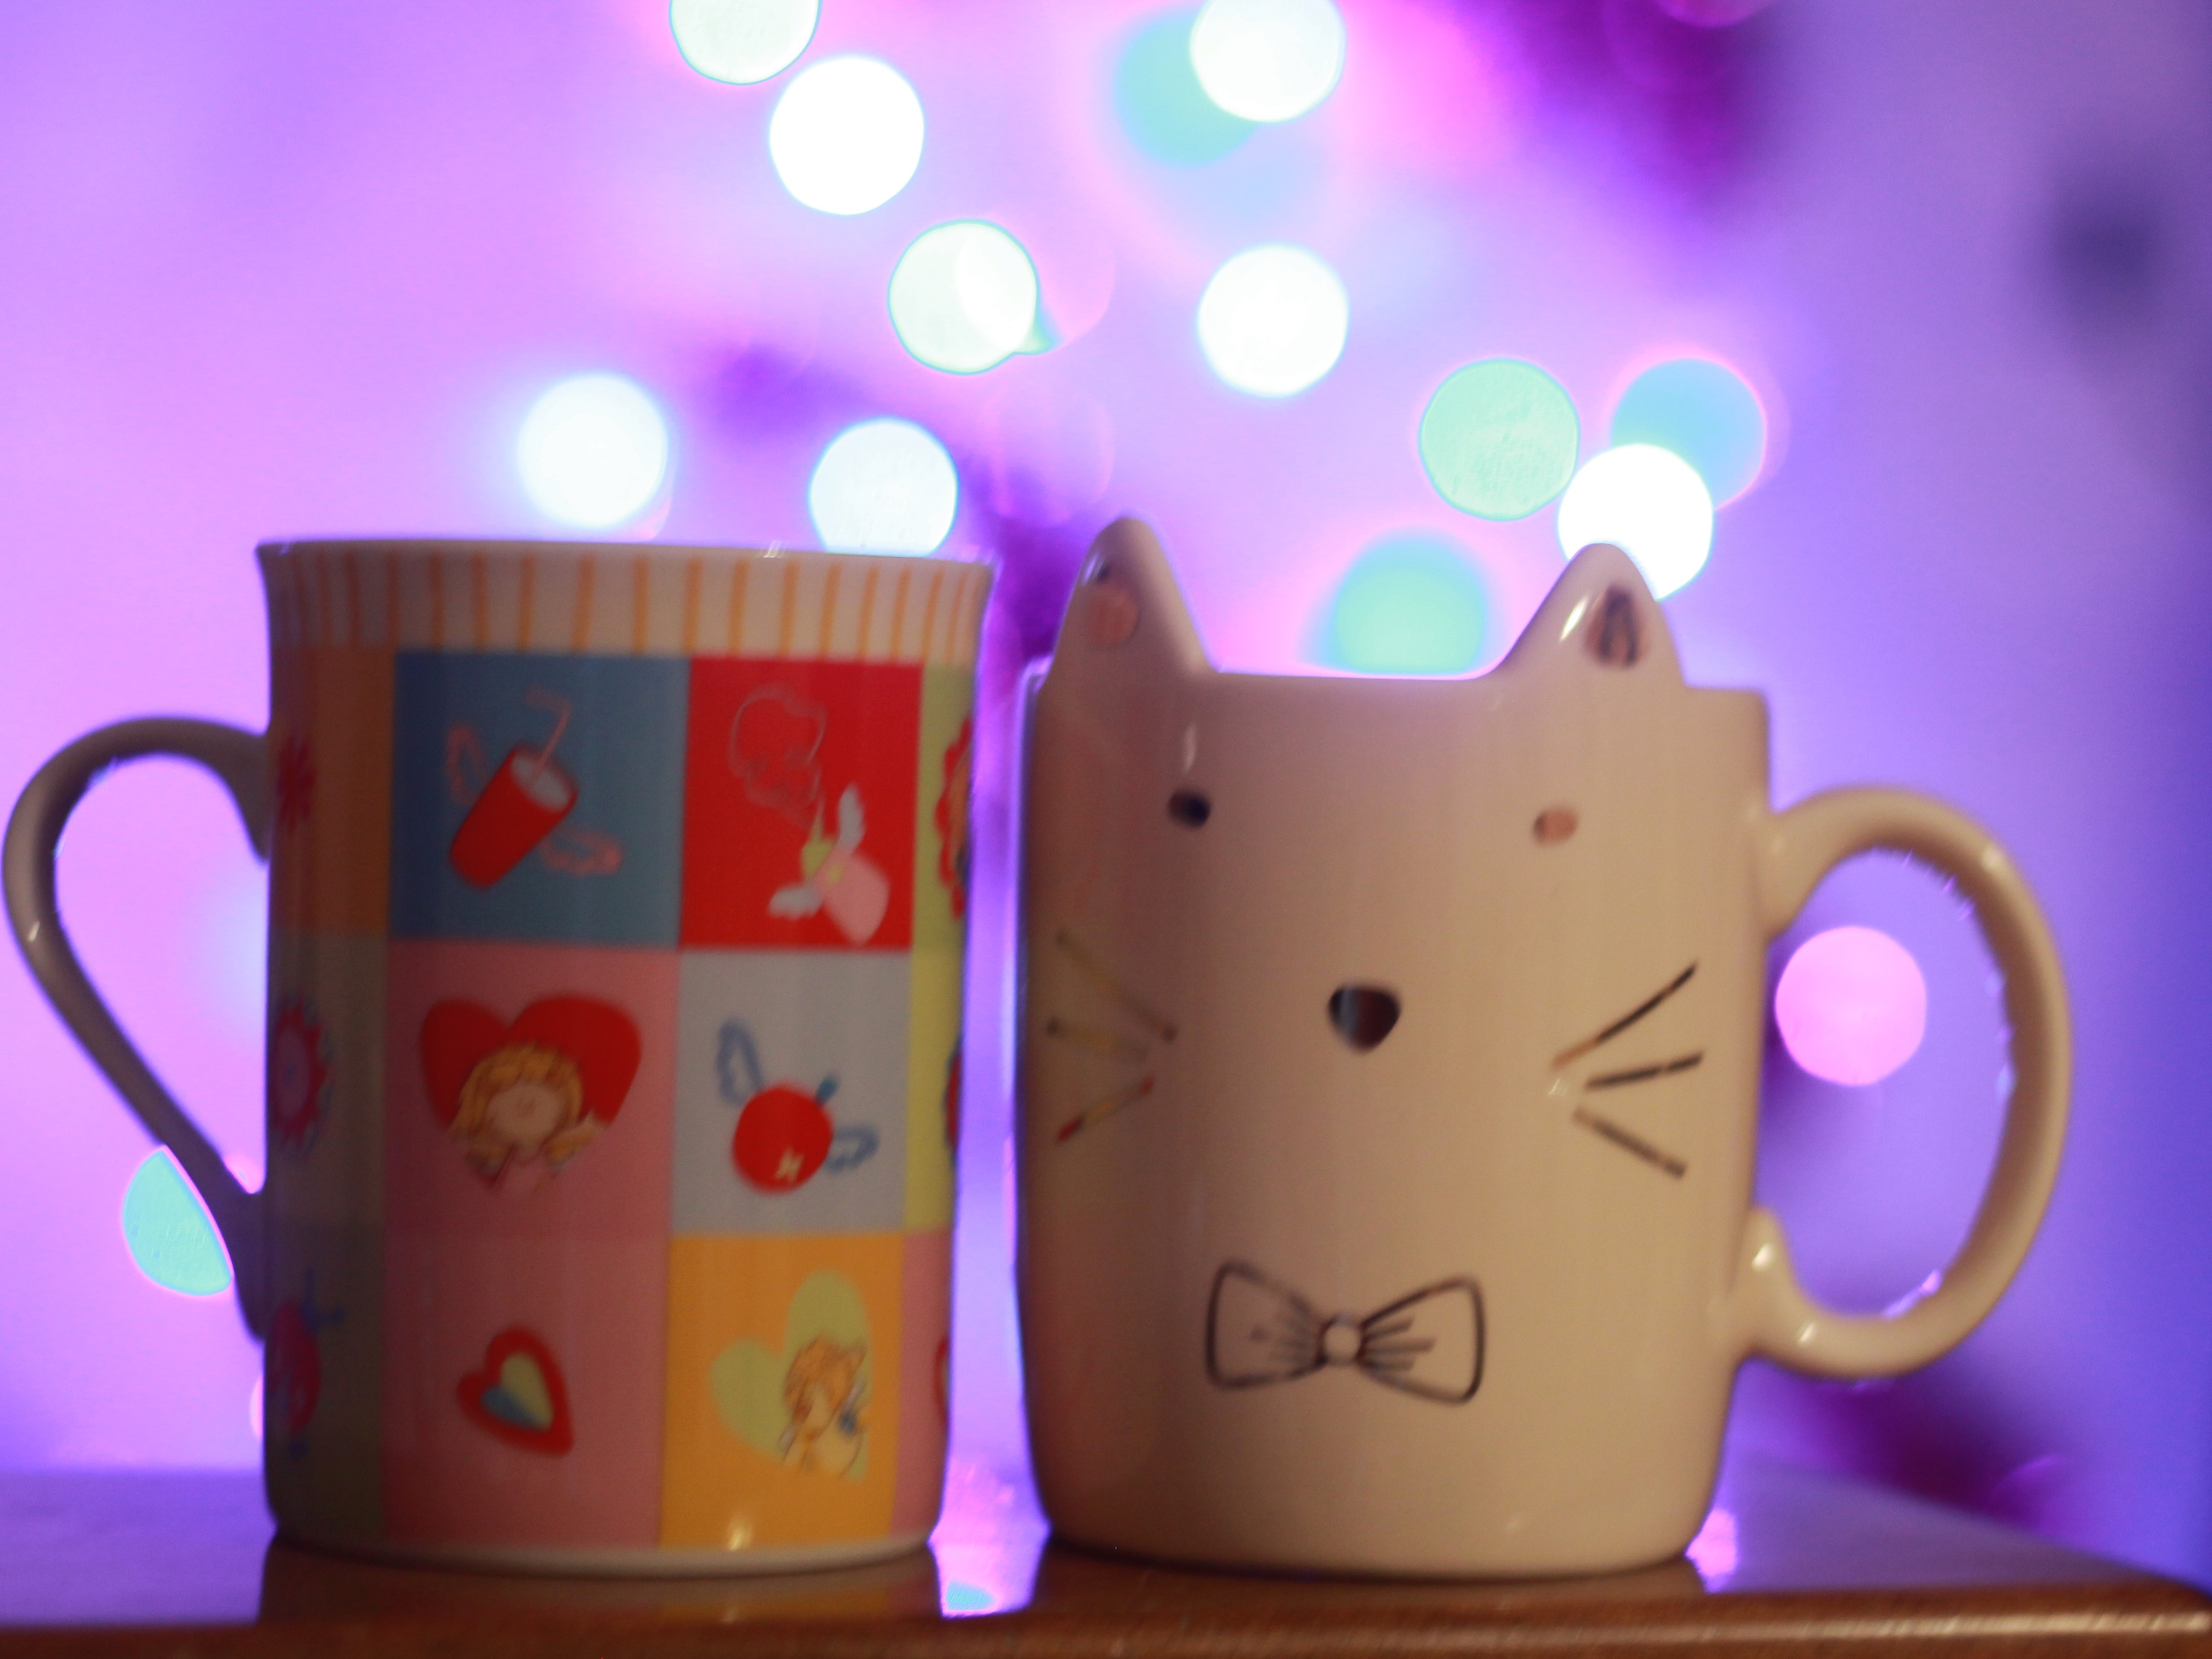
mugs, christmas, colors, christmas lights, tea, pink, cup, mug, purple, drinkware, coffee cup, tableware, smile, illustration, love